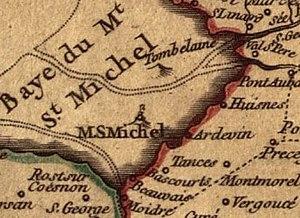
La Fée des grèves est un roman historique d'aventures de Paul Féval, publié en feuilleton dans La Gazette de France, du 27 juin au 28 octobre 1850. Il paraît en volume l'année suivante. L'histoire se déroule en 1450, en baie du mont Saint-Michel, aux confins de la Bretagne et de la Normandie.